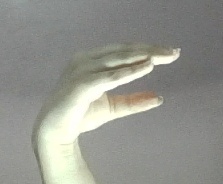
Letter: jeem